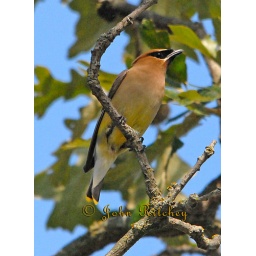
Always a beautiful bird but even more beautiful in the sun with a blue sky,